Quinkana

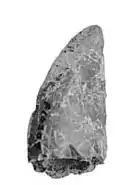
An unattributed "Quinkana" tooth.

A big issue with much of this material is how fragmentary it is. With these finds often being isolated bones or even just incomplete teeth, the lack of overlap and distinguishing features means that most of them cannot be assigned to any particular species of "Quinkana", though sometimes the amount of serrations on the teeth or the age of the fossils give hints at what taxon they could have belonged to. Additional fossil specimens not assigned to any of the four species include a partial maxilla including two teeth (QM F10771) found at the Glen Garland Station in Yarraden, northwestern Queensland, which exhibits alveoli similar to those of "Quinkana babarra", but is too fragmentary to be attributed with certainty. A late Pleistocene tooth (QM F57032) was found in 2013 in the Kings Creek site of southeastern Queensland and shares similarities with teeth traditionally assigned to "Quinkana fortirostrum", though the holotype of said species is actually toothless. Teeth are also known from a multitude of other localities.